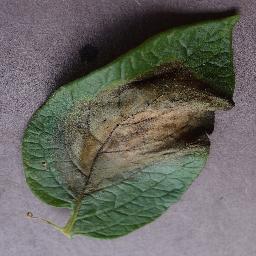
Label: Potato___Late_blight